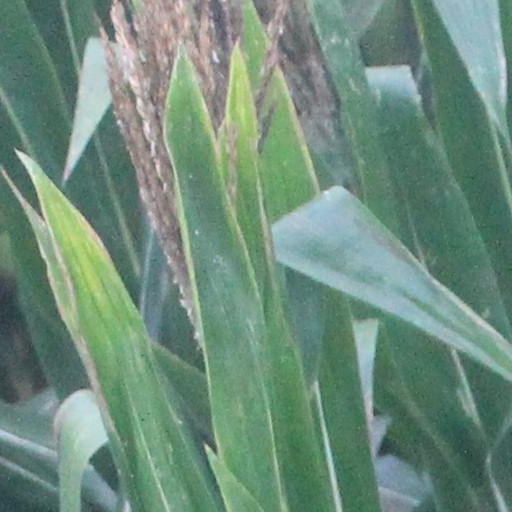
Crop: maize; corn